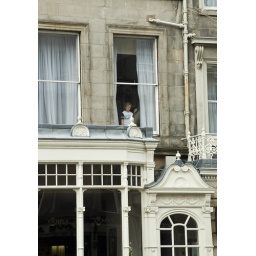
A boy looking out of his hotel window in George Street, Edinburgh (Scotland)